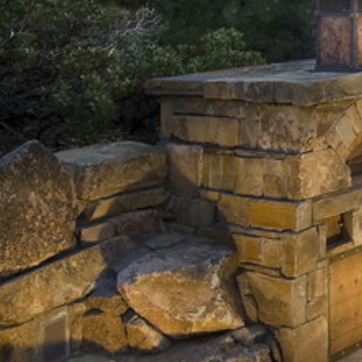
Material: stone